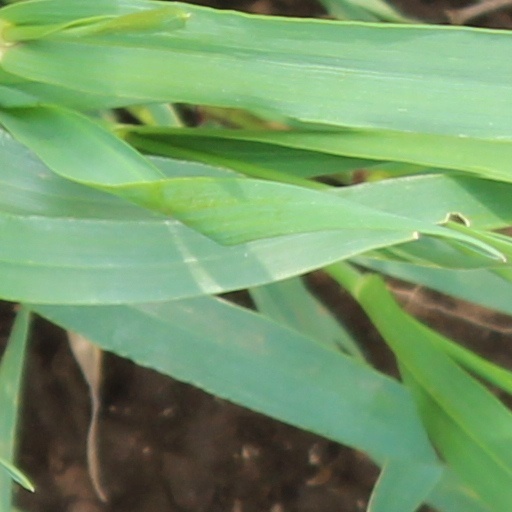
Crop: wheat